Alexei Leonov

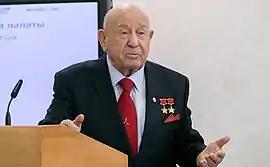
Leonov at a meeting in the Federation Council, 2016

Leonov was the head of the Banner of Peace in Space project from 1990 until his death.